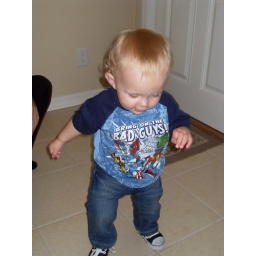
caleb in his big boy clothes